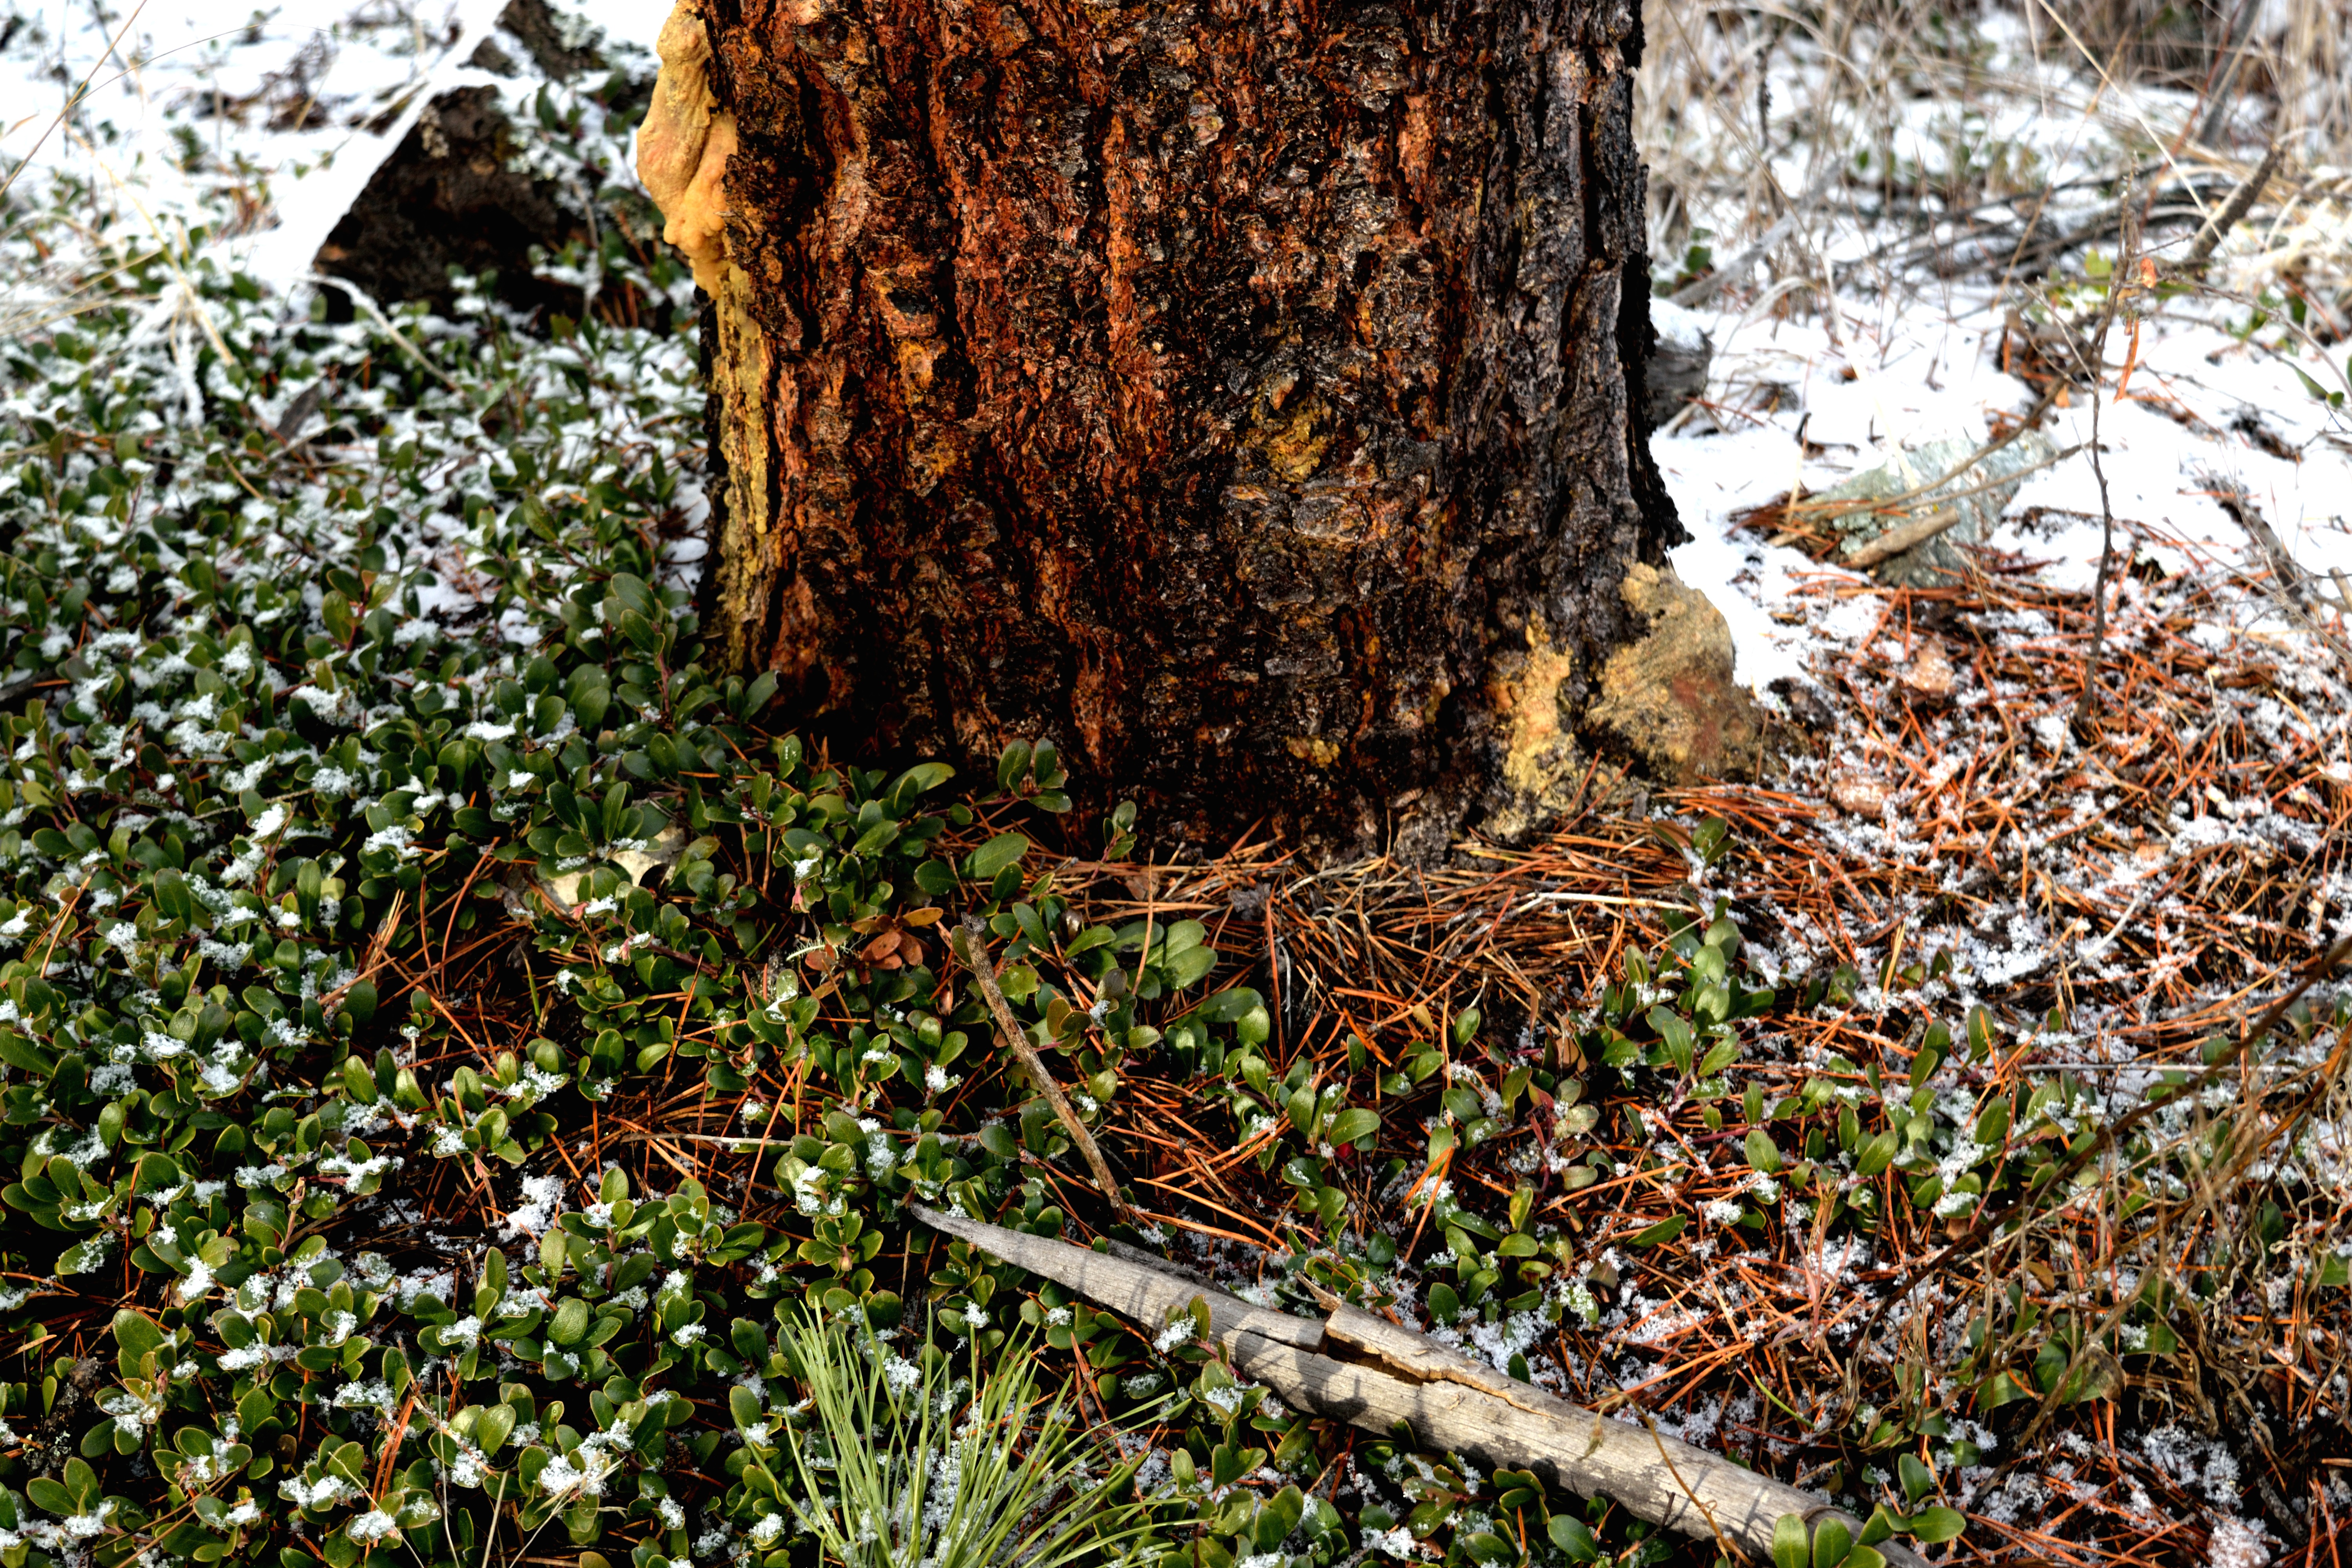
tree, forest, plant, leaf, flower, trunk, moss, wildlife, insect, autumn, soil, flora, shrub, deciduous, woodland, habitat, natural environment, woody plant, membrane winged insect